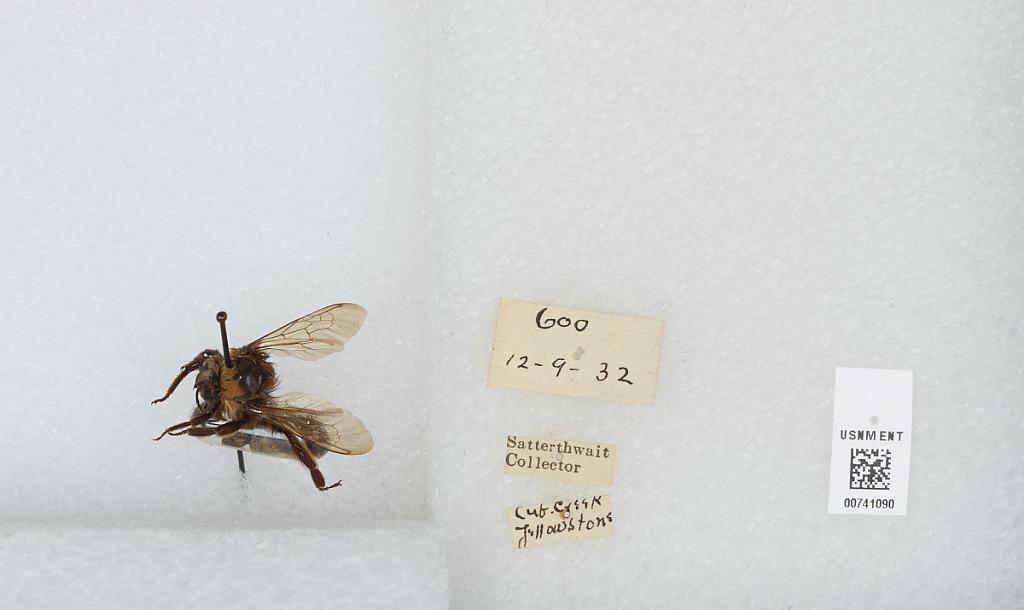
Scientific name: Bombus (Bombus) occidentalis Greene
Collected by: Satterthwait
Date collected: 1932-12-9
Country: United States
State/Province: Wyoming
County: Park
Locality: Cub Creek (Yellowstone National Park)
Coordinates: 44.5042, -110.196